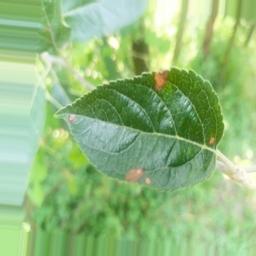
Label: Alternaria